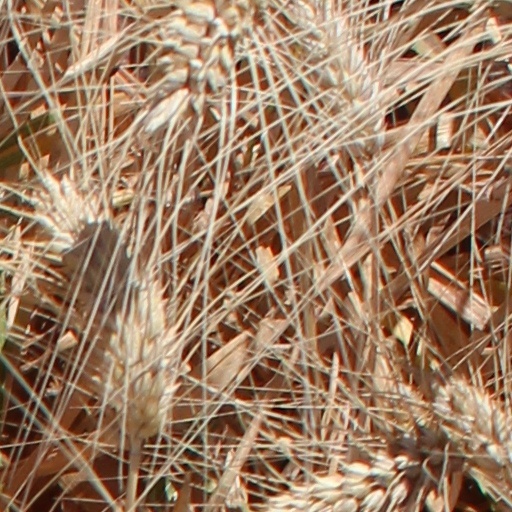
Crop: wheat